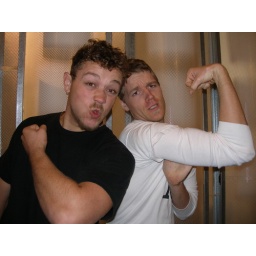
chillin with bala at blue sky (photo by katelyn)